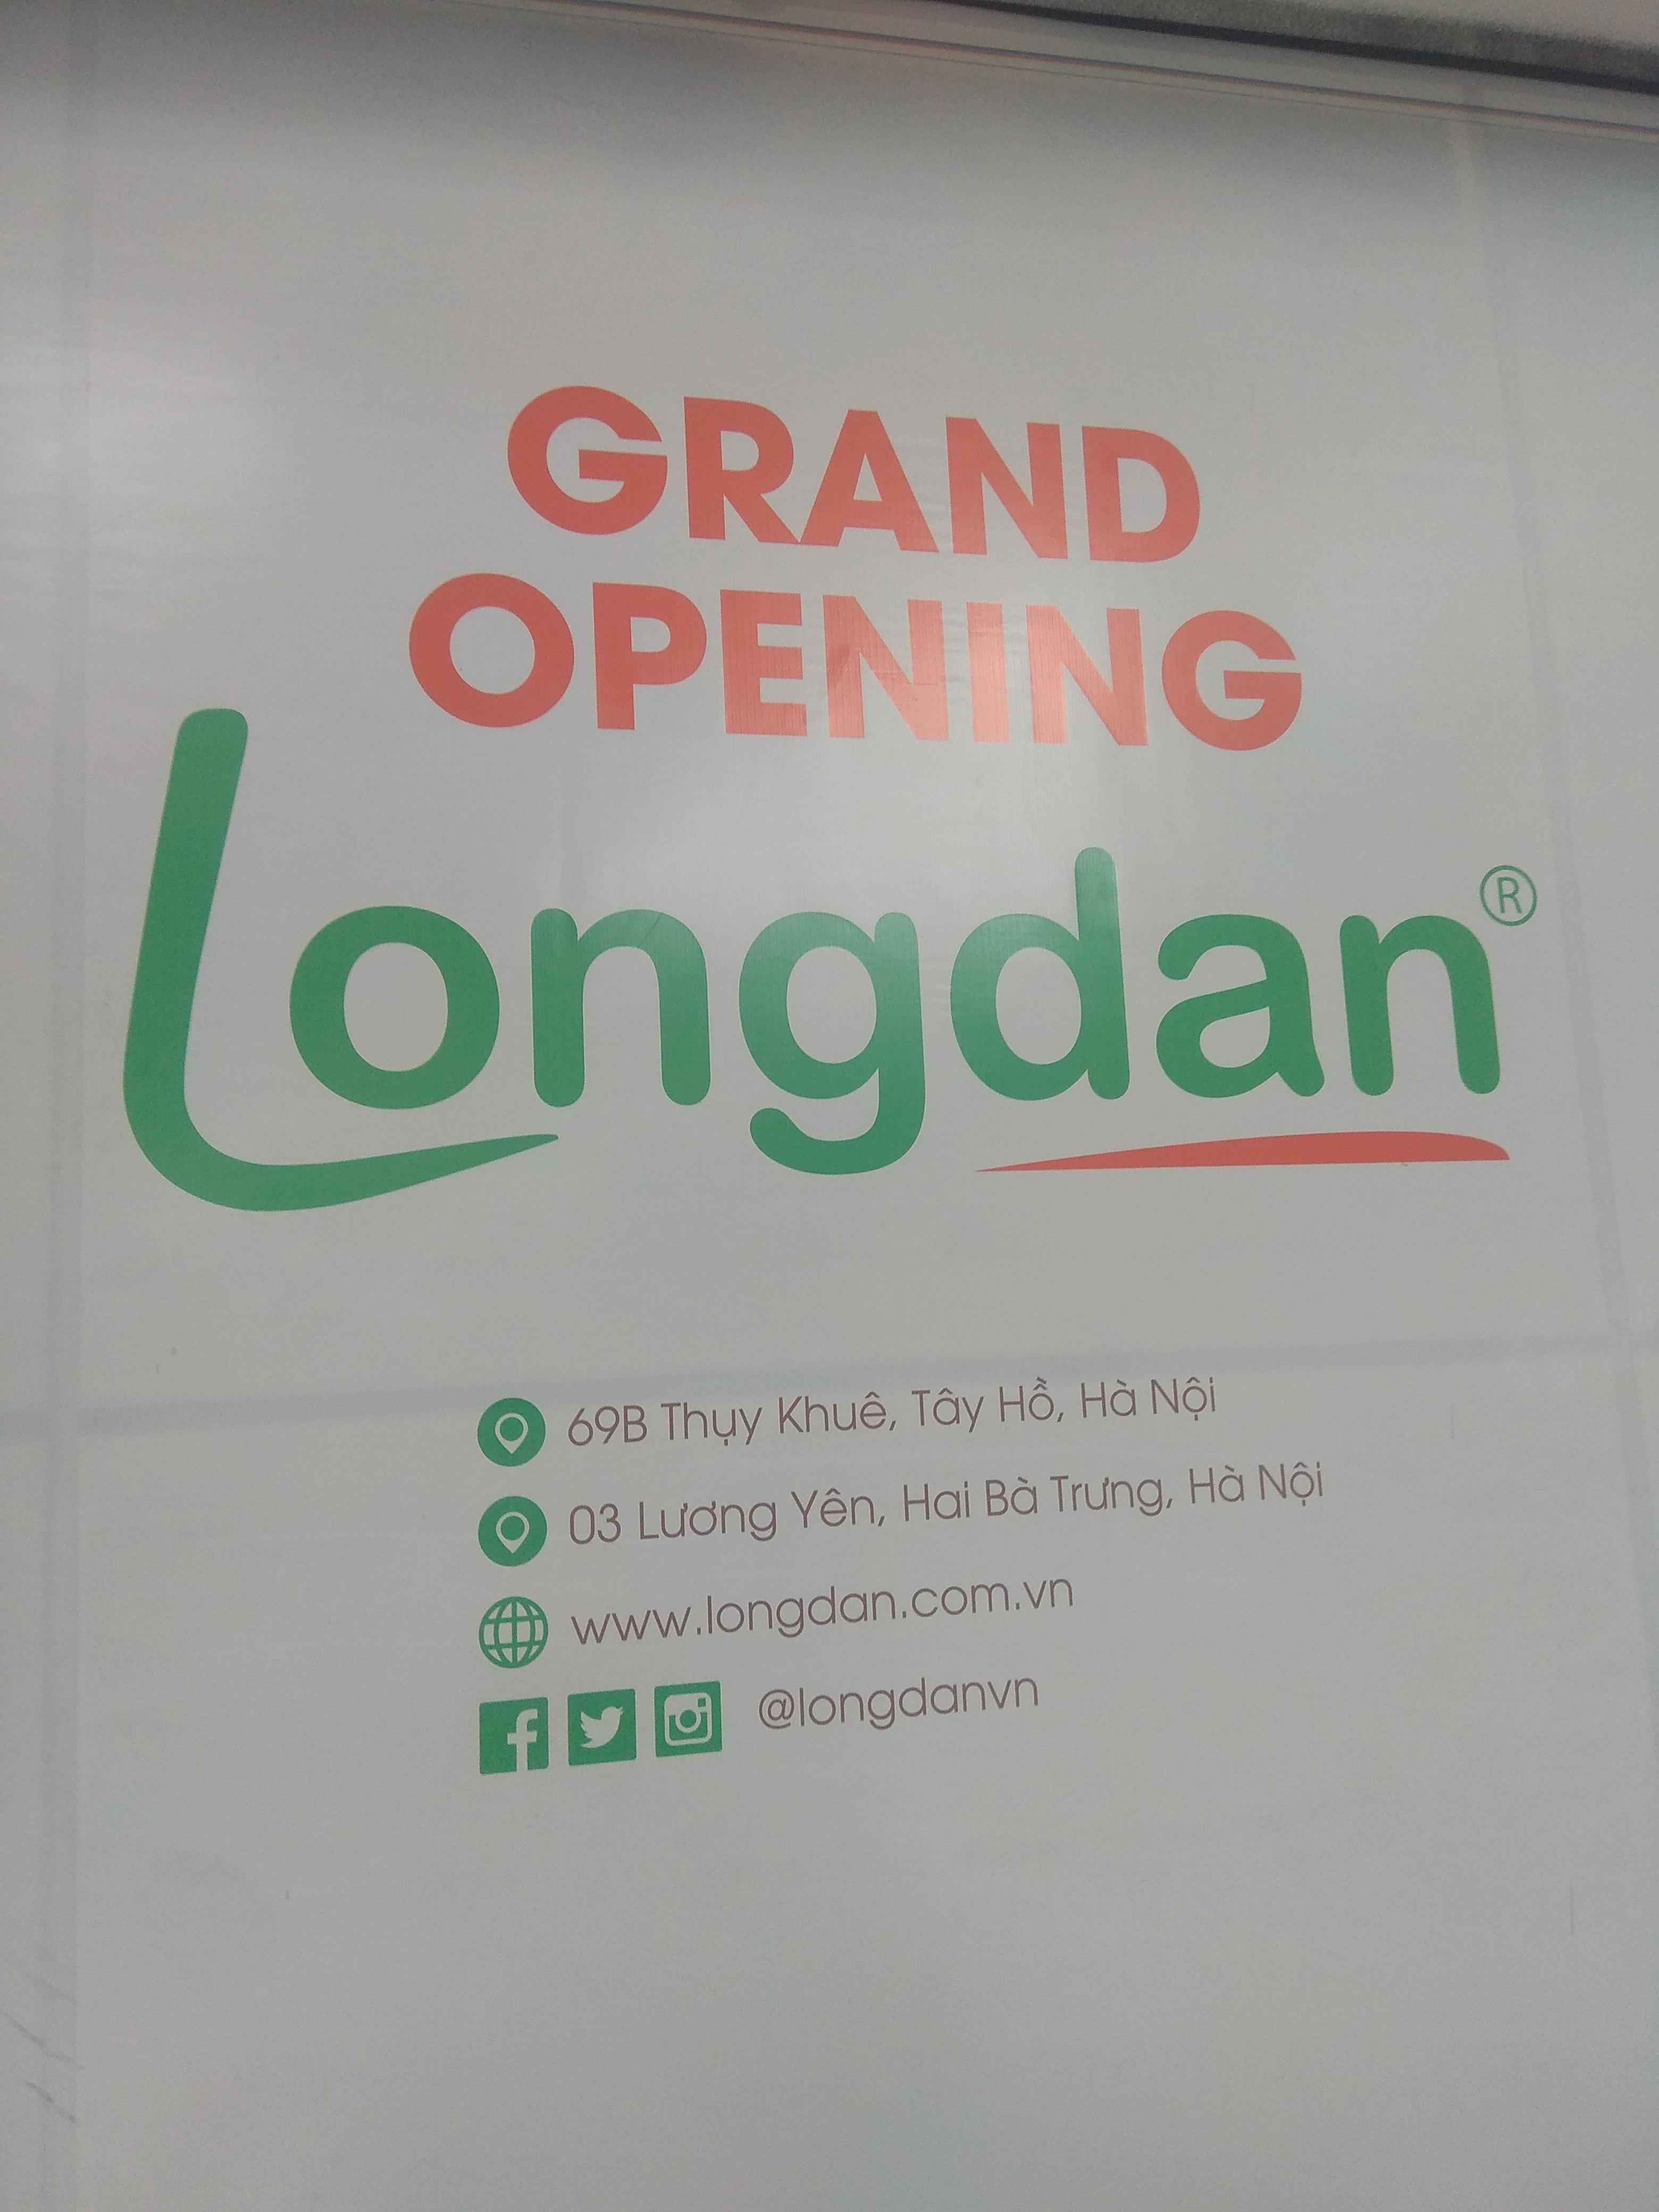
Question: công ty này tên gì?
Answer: công ty này tên longdan